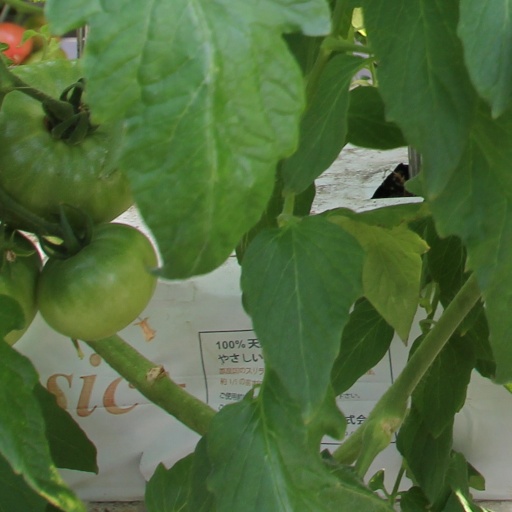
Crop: tomato